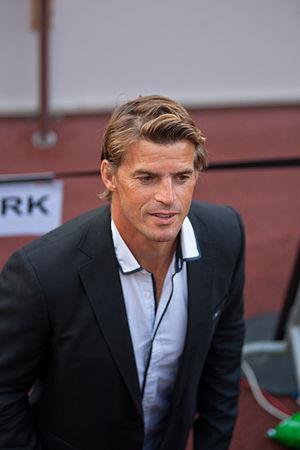
Athletissima 2012 - Jean Galfione
Jean Galfione, né le 9 juin 1971 à Paris, est un athlète français, spécialiste du saut à la perche.